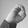
ASL letter: O